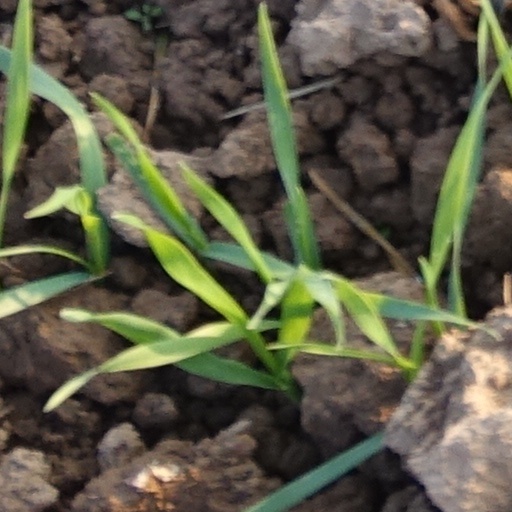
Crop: wheat